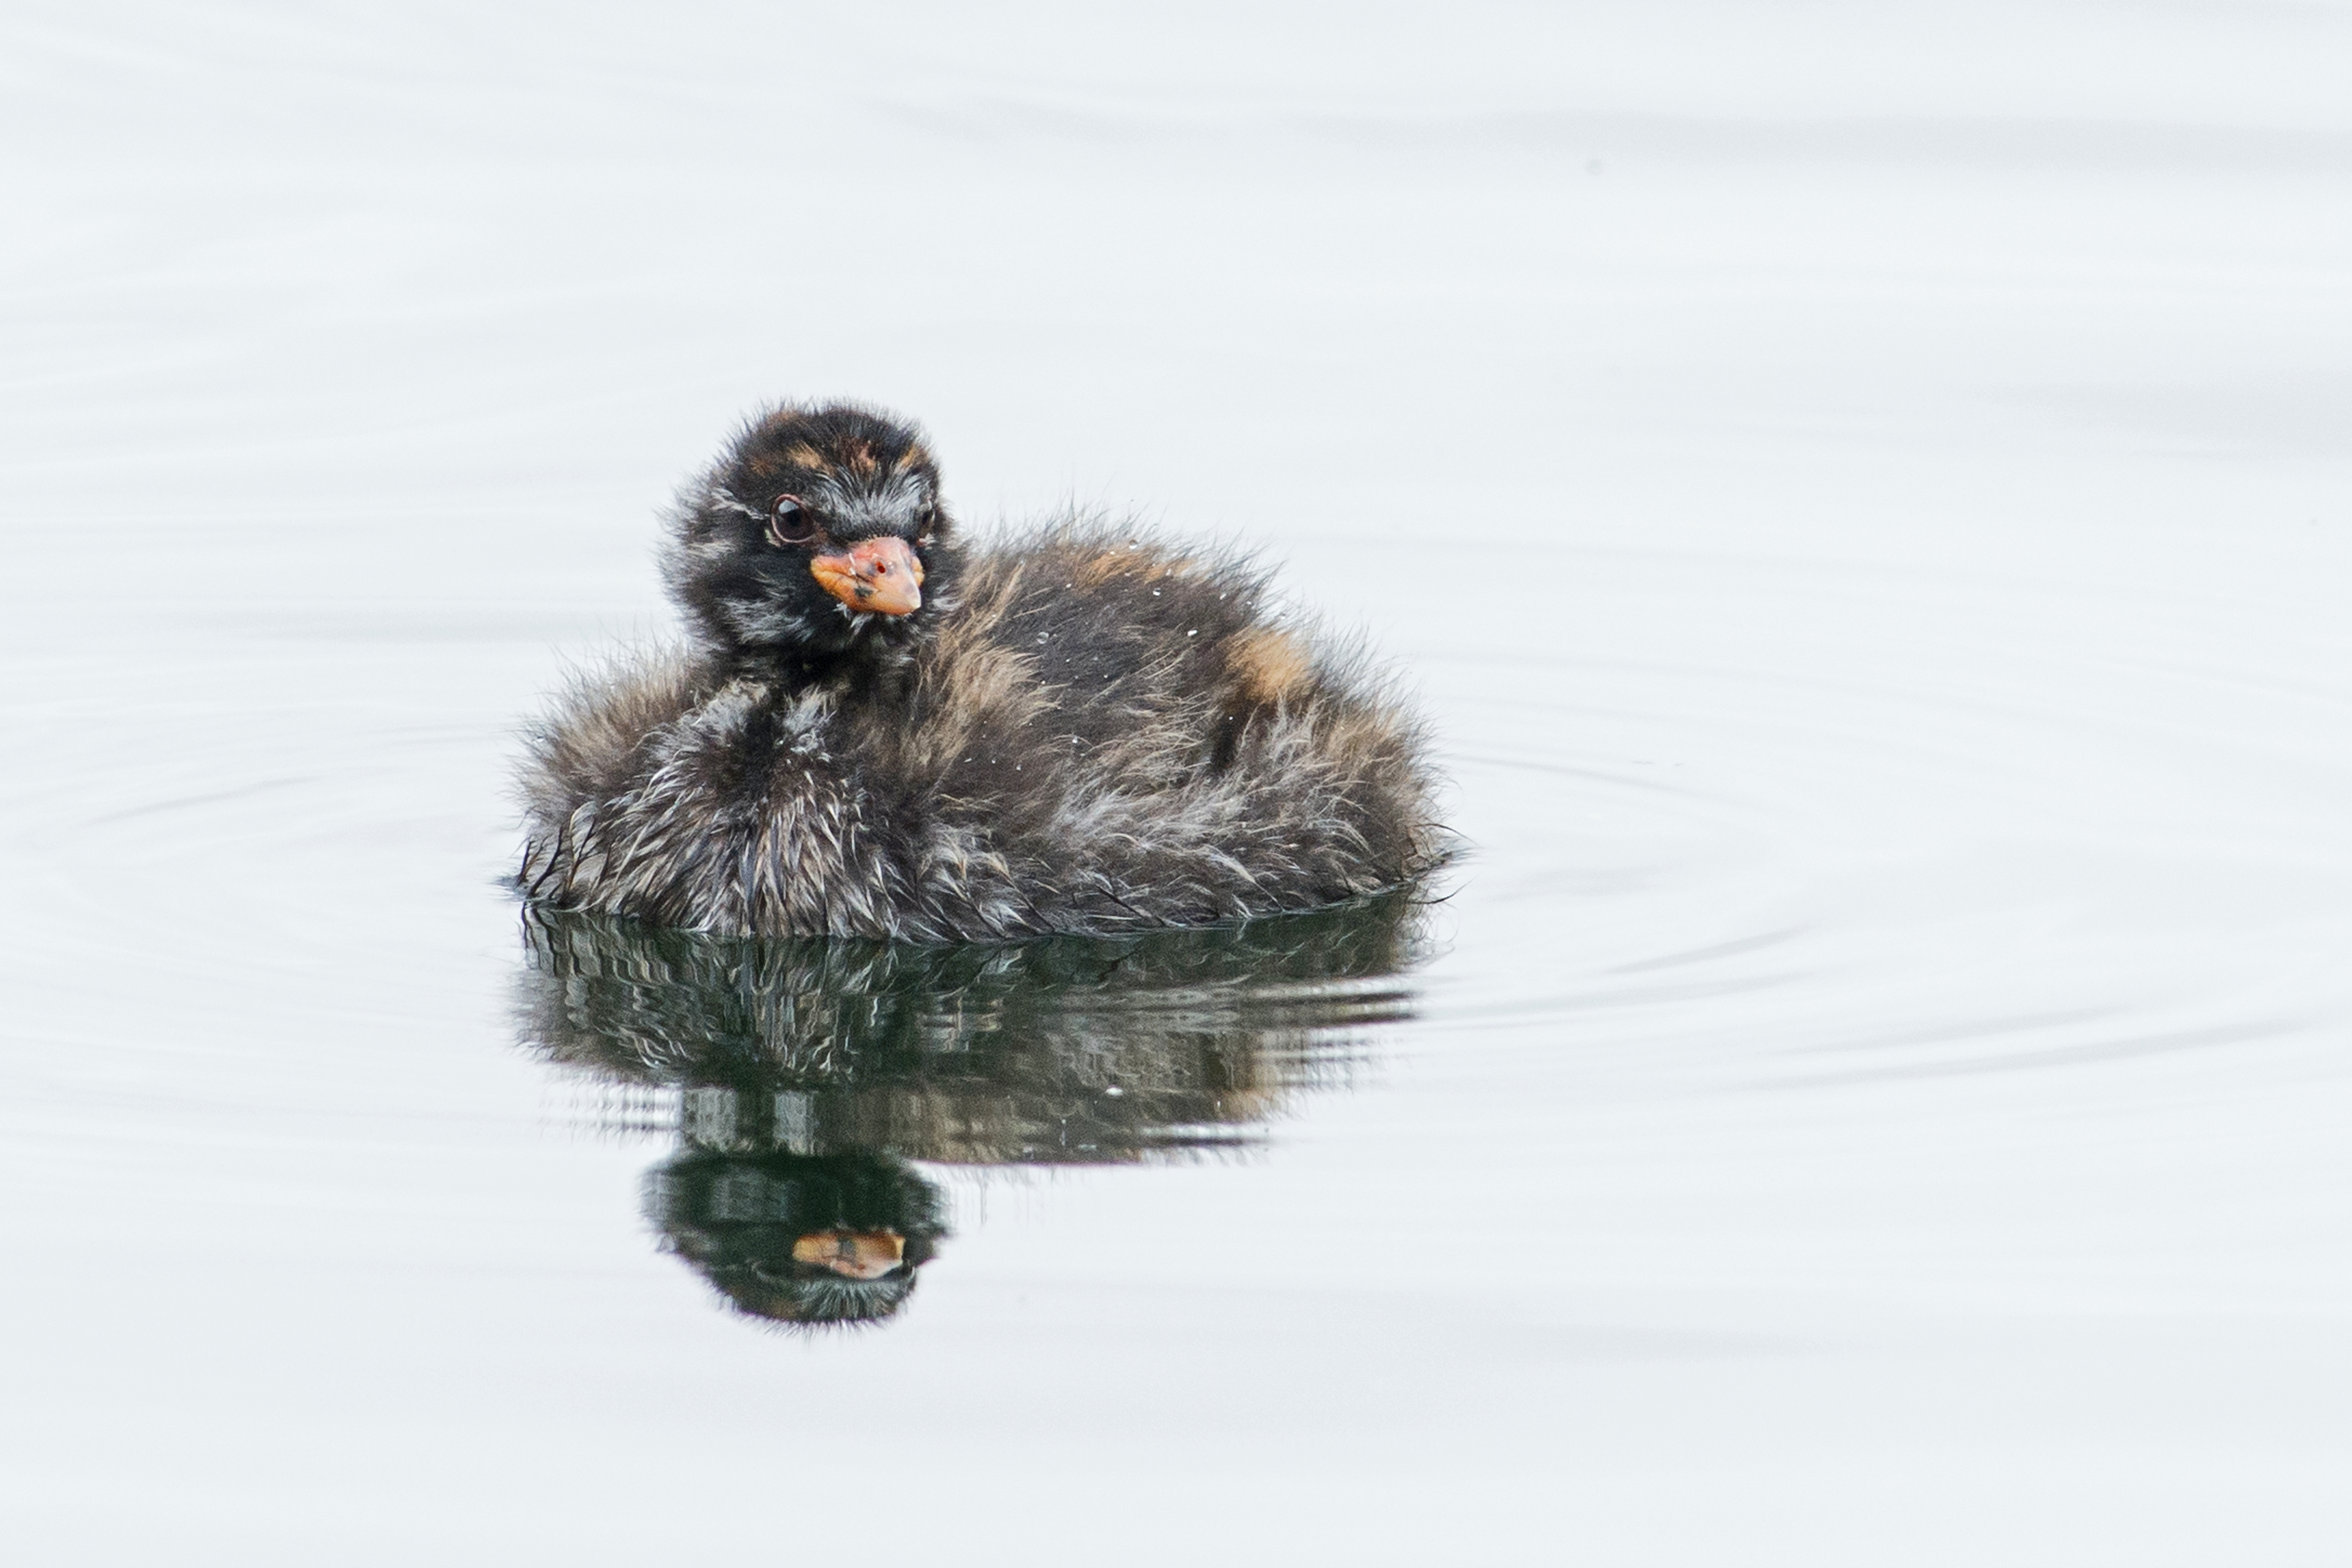
water, snow, winter, bird, diving, baby, duck, little, waterfowl, grebe, chick, water bird, juvenile, ducks geese and swans